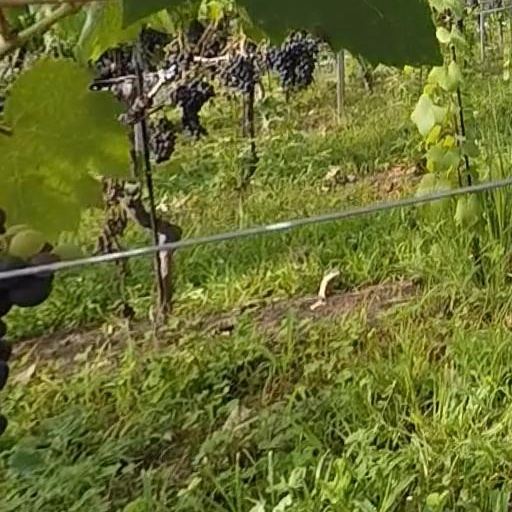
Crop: grape